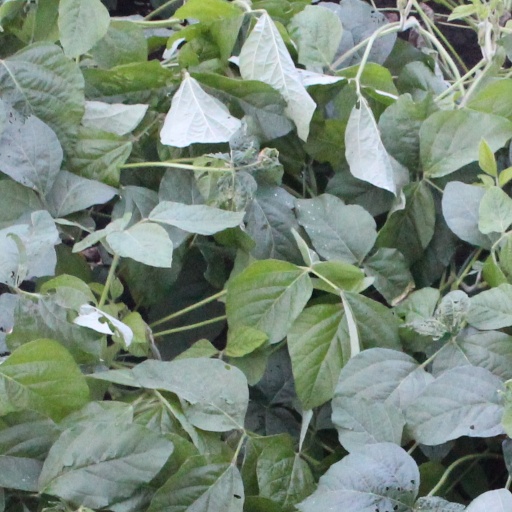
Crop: soybean